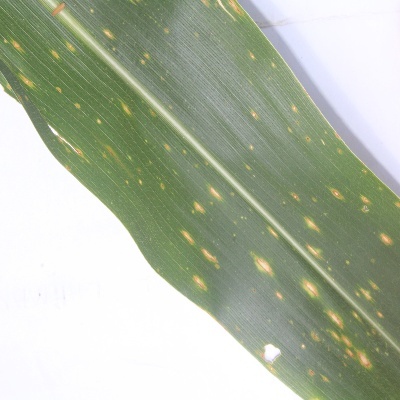
Label: Corn_(Maize)___Leaf_Spot